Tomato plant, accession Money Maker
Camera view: horizontal (90 deg, fisheye); turntable rotation: 330 degrees
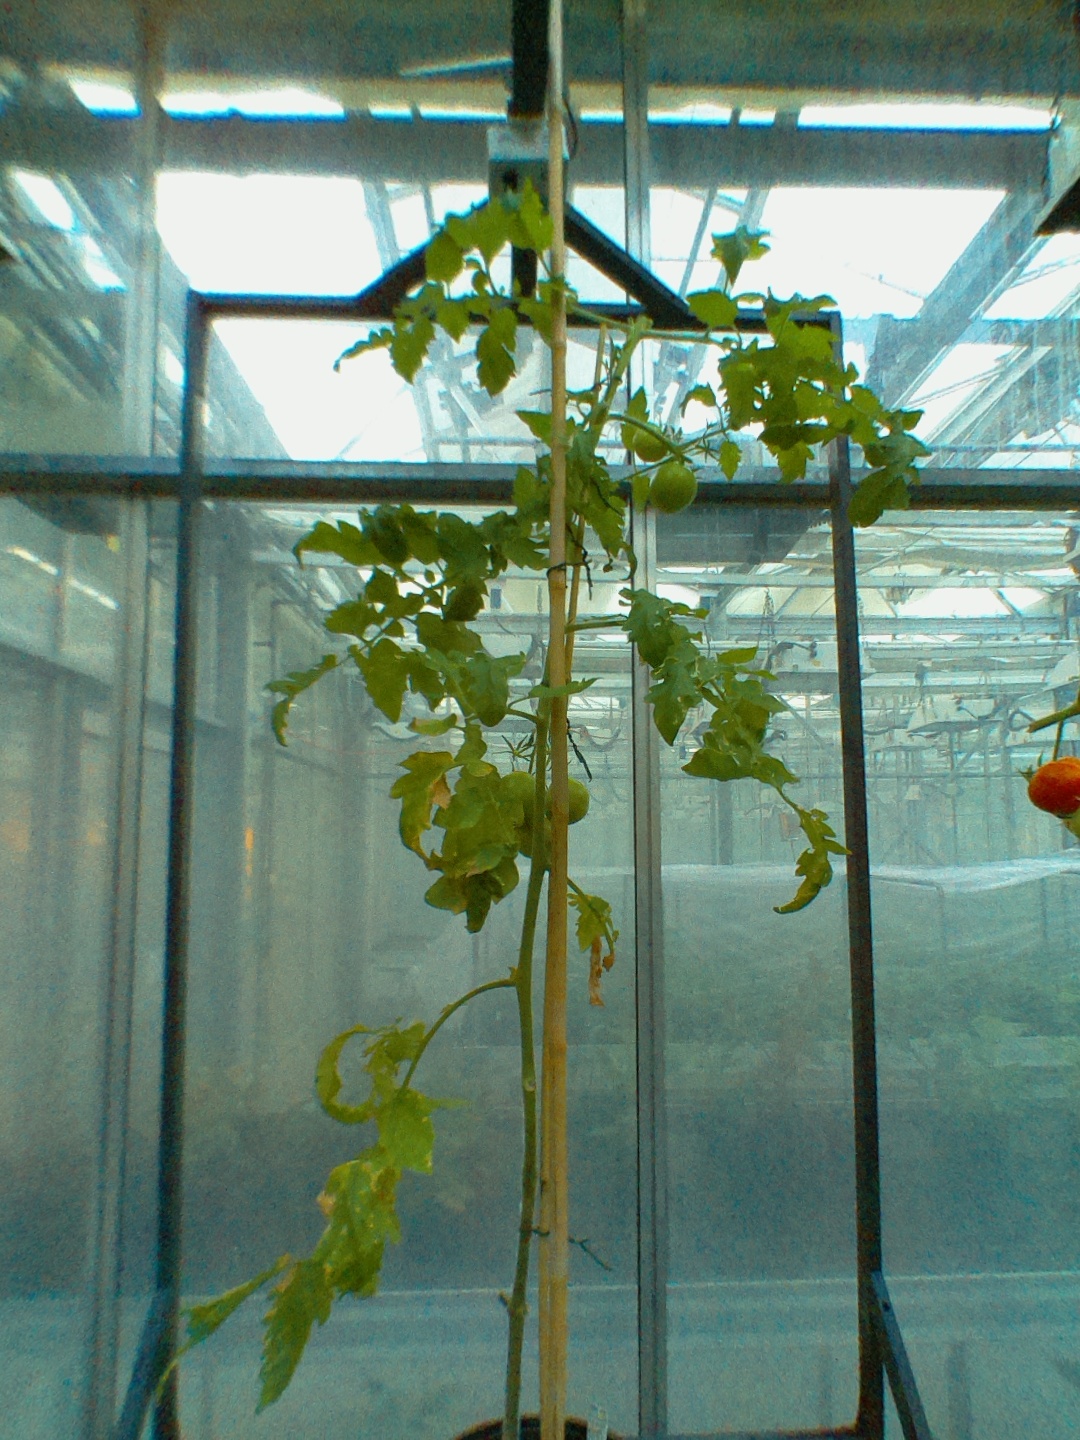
BBCH growth stage 79: 90% -100% of final fruit size